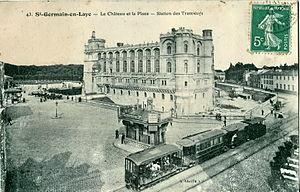
Carte postale ancienne éditée par Abeille N°43Saint-Germain-en-Laye
Le tramway de Paris à Saint-Germain est une ancienne ligne de tramway française qui reliait la place de l'Étoile à Paris à la place du château à Saint-Germain-en-Laye. Cette ligne longue de 18 650 mètres a été exploitée de 1890 à 1935 avant d'être remplacée par un service d'autobus.
Léon Francq est un ingénieur français, industriel pionnier des transports ferroviaires.
Saint-Germain-en-Laye [lɛ] est une commune française située à 19 km à l'ouest de Paris dans le département des Yvelines en région Île-de-France.